Monument to the Warrior of Legnano

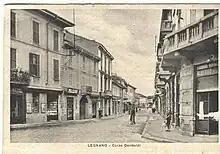
Corso Garibaldi towards Piazza San Magno in Legnano. On the left, there is a glimpse of the balcony from which Giuseppe Garibaldi spoke to the people of Legnano urging them to erect a monument commemorating the Battle of Legnano, later demolished along with the building.

It was built following a speech delivered by Giuseppe Garibaldi on June 16, 1862, during his visit to Legnano at the invitation of Mayor Andrea Bossi. In this speech, the Hero of Two Worlds urged the people of Legnano to erect a monument to commemorate the battle of May 29, 1176, where the communes of the Lombard League defeated Frederick Barbarossa's imperial army. Garibaldi spoke from a balcony of a no longer existing building that stood on the corner of Corso Garibaldi and Via Crispi: in its place now stands the back of the Banca di Legnano headquarters. To commemorate the event, a commemorative plaque has been placed on the perimeter wall of the building housing the bank. In Legnano, Garibaldi uttered these words: